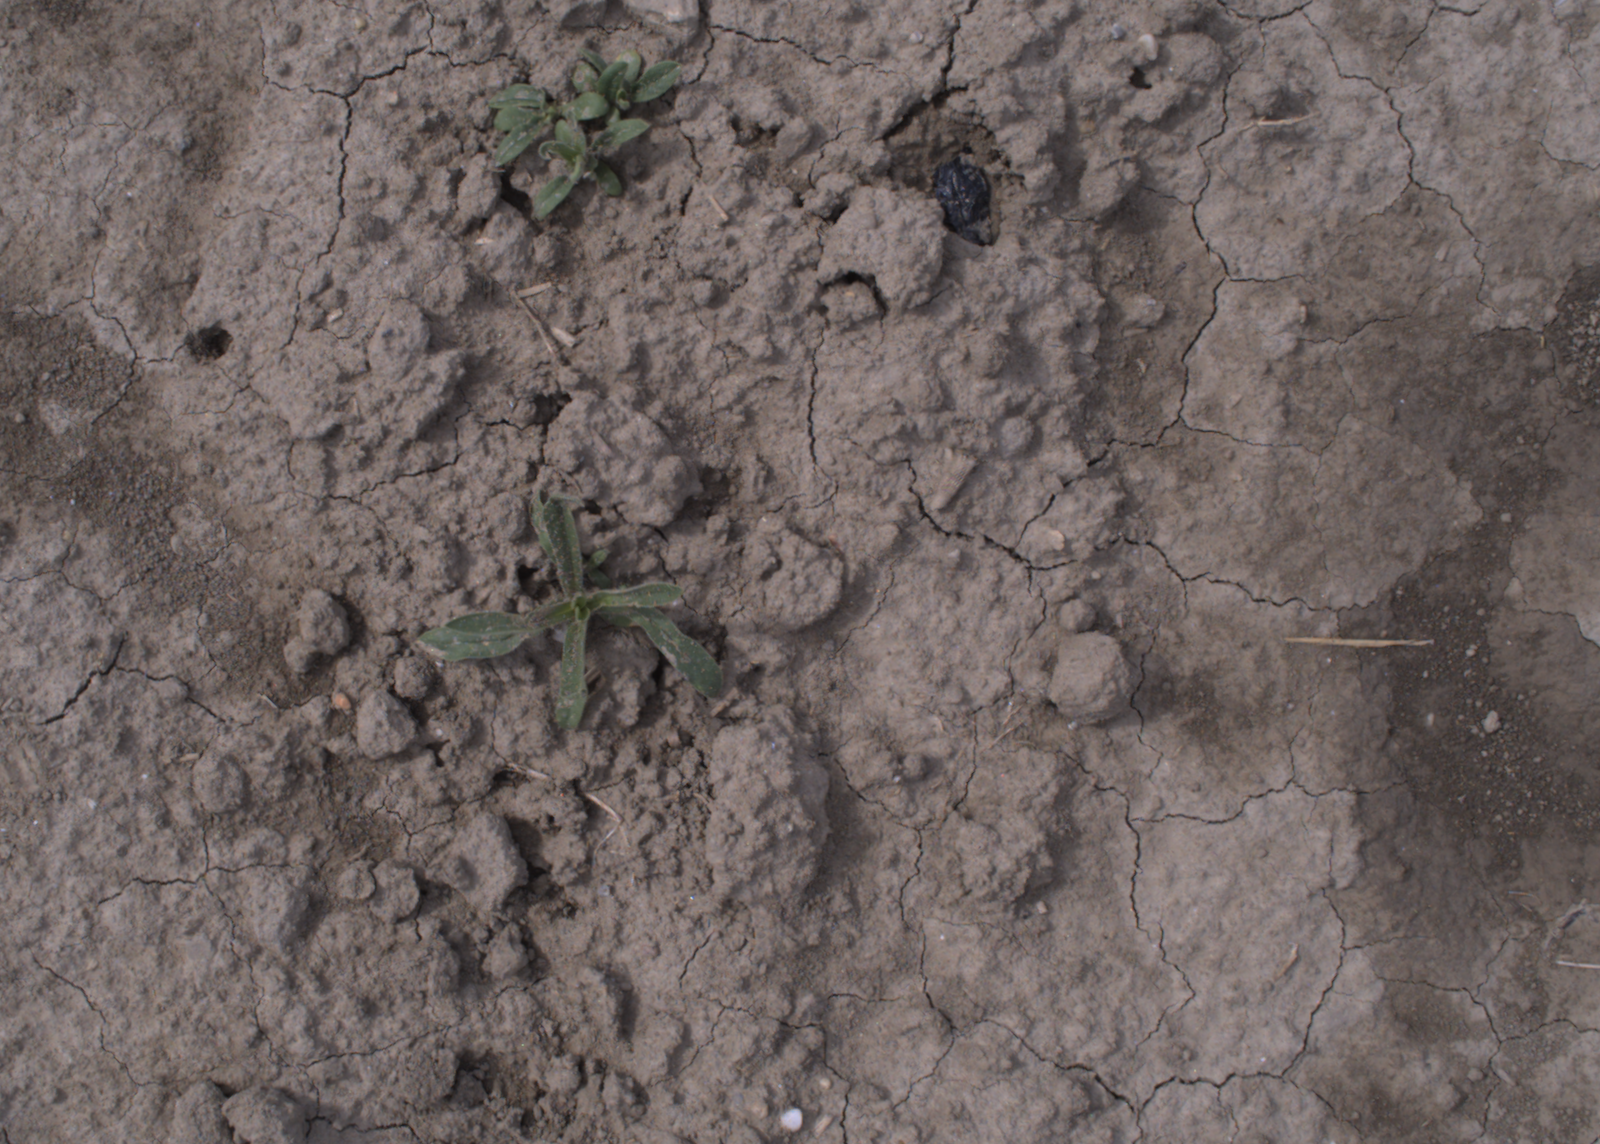
Capture date: 24.08.2020 10:49:30
Weather: mixed
Wind: medium
Seeding date: 21.07.2020
Plant canopy height (mm): 910